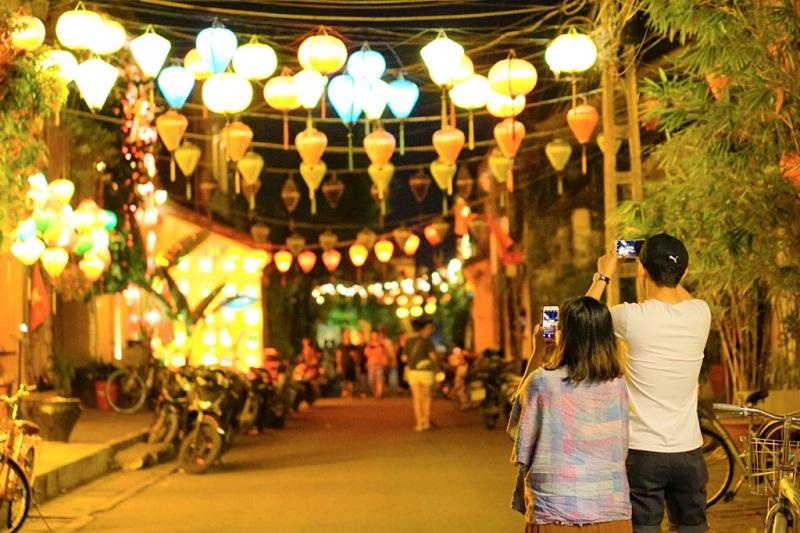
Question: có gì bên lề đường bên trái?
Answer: có những chiếc xe gắn máy